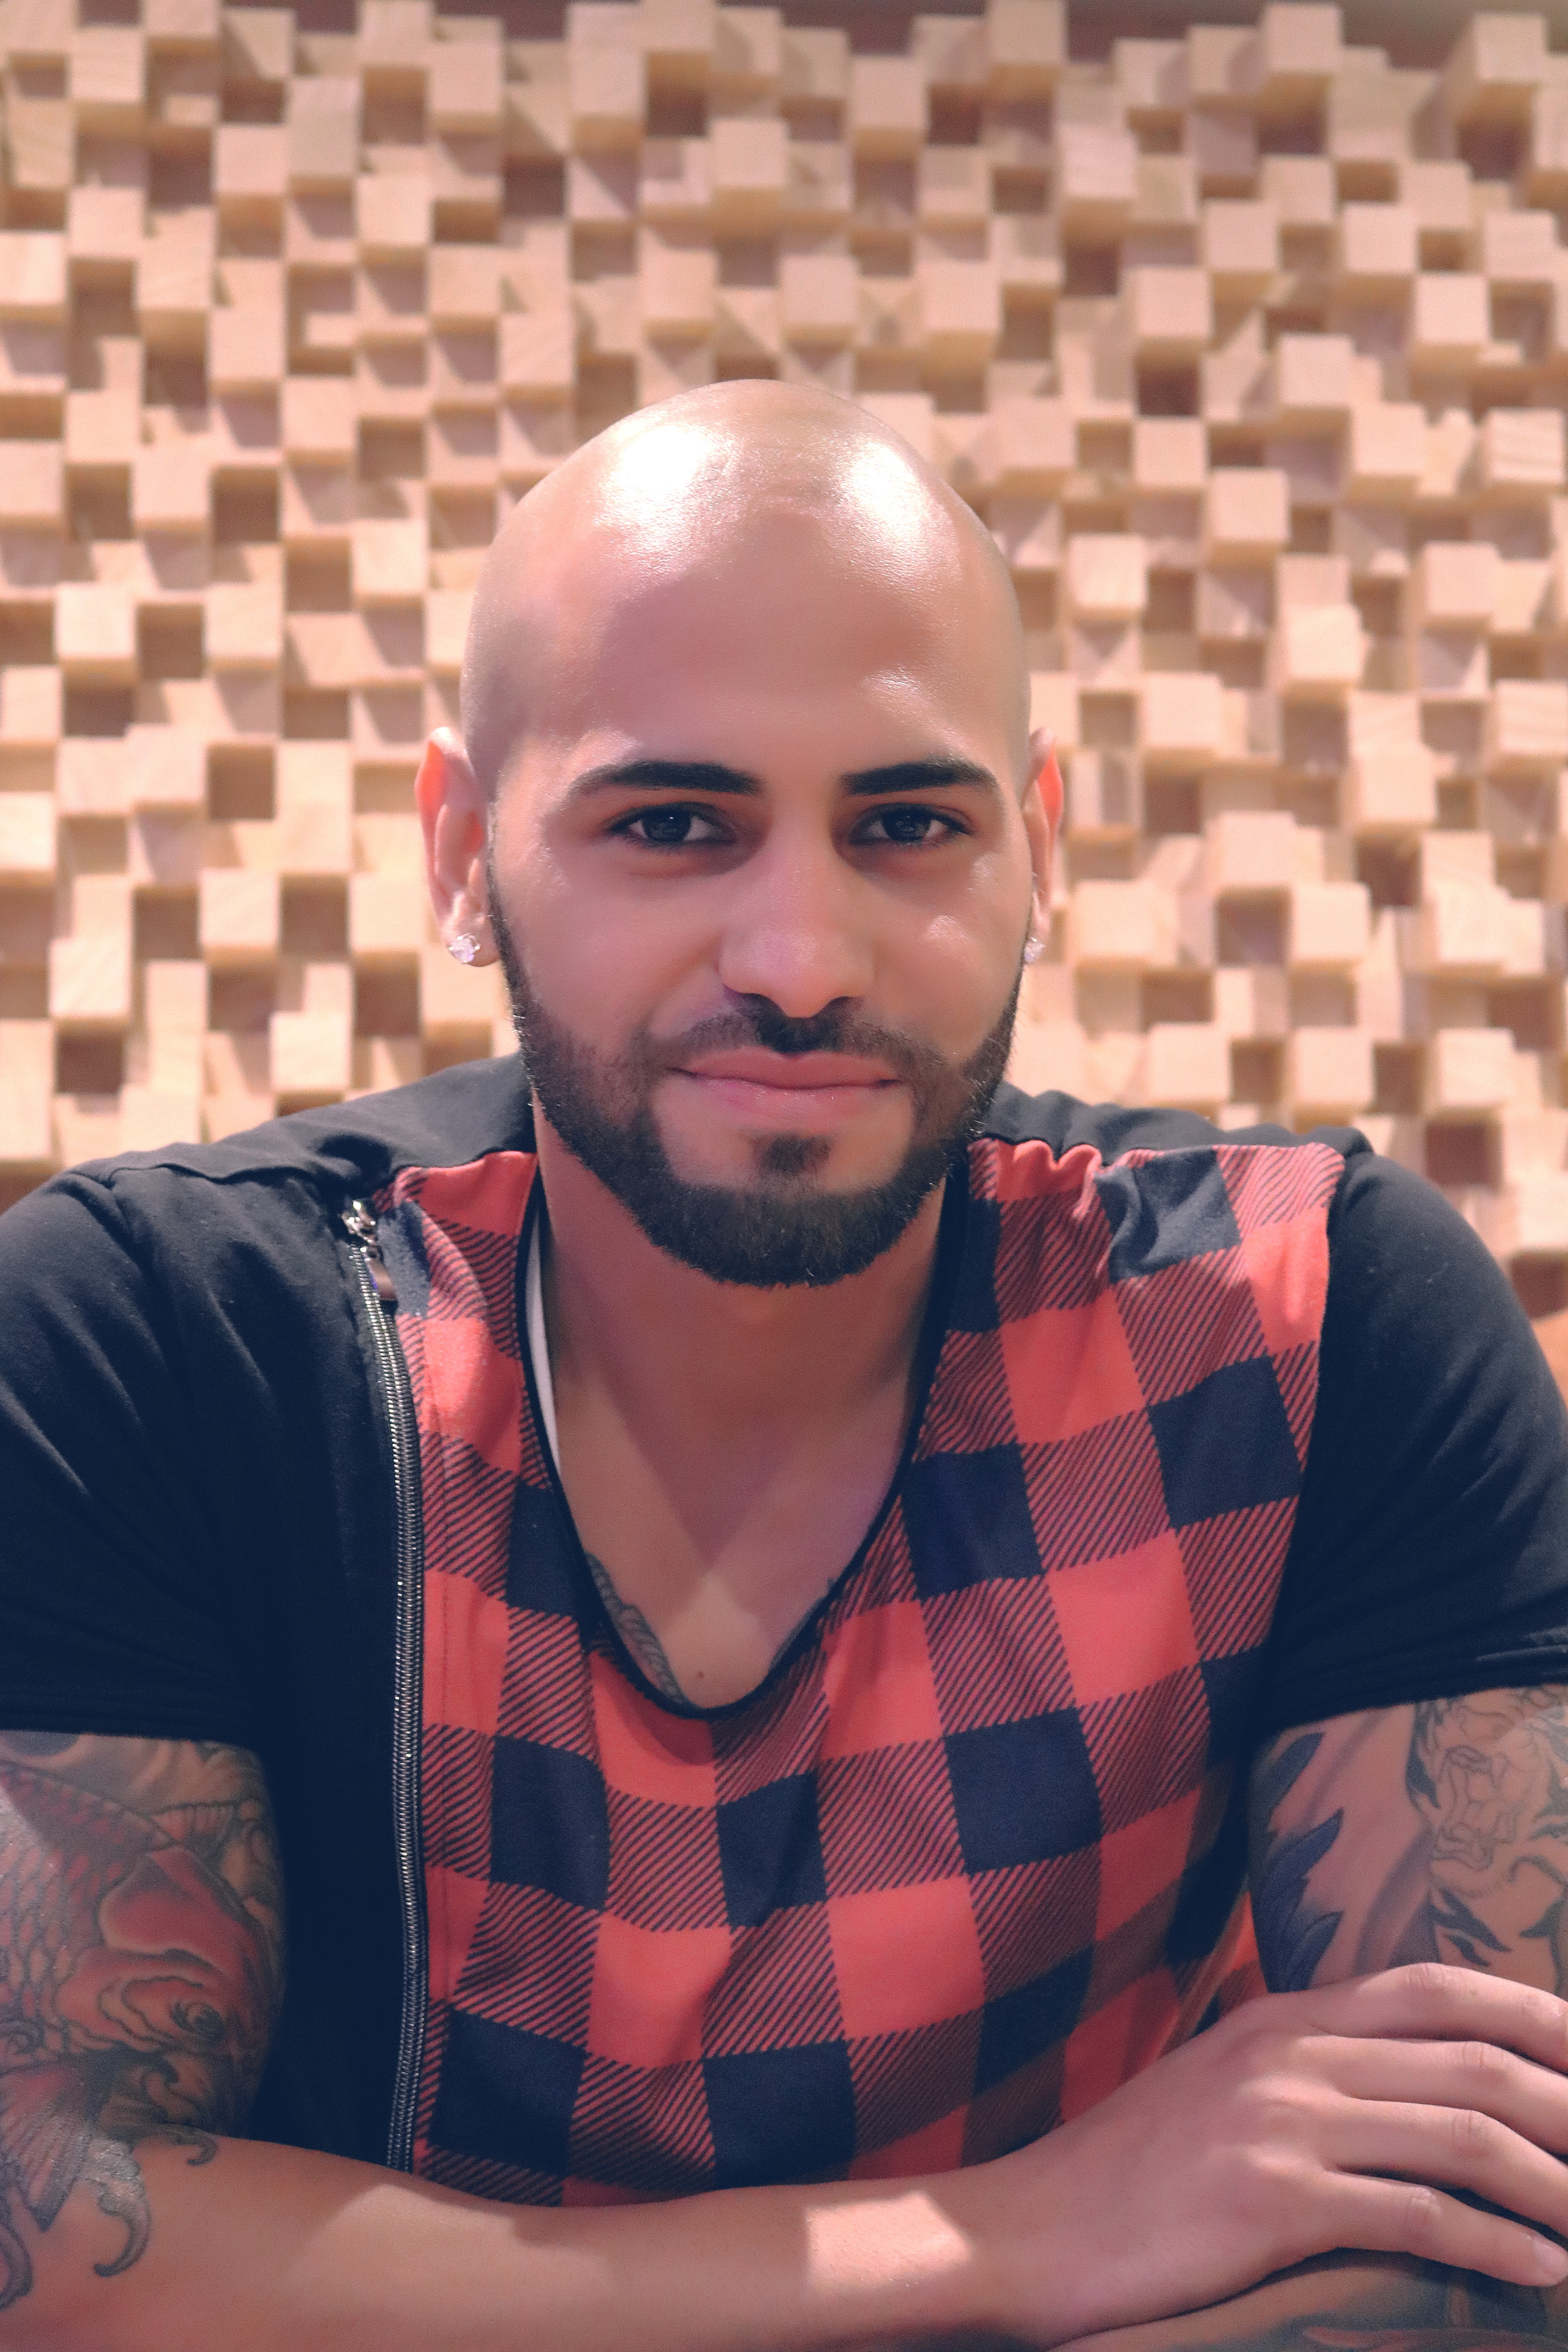
man, person, people, hair, male, guy, portrait, model, young, red, color, fashion, black, lifestyle, facial expression, hairstyle, smile, beard, mouth, face, men, one, head, moustache, sexy, style, handsome, attractive, stylish, fashionable, confident, young man, handsome man, masculine, handsome young man, black model, facial hair